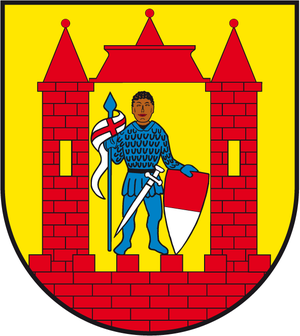
Sandau est une ville allemande de l'arrondissement de Stendal, Land de Saxe-Anhalt.